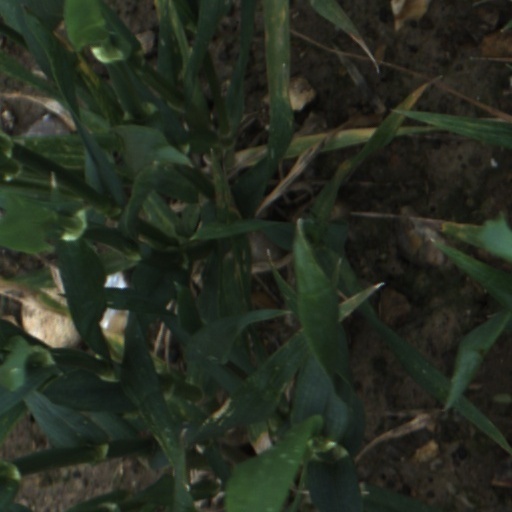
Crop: wheat